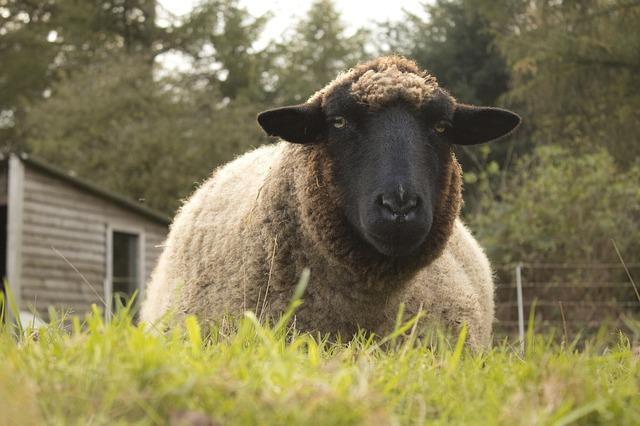
sheep